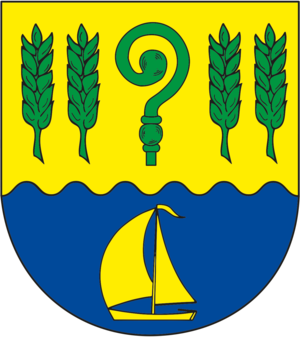
Ulsnæs
Coat of arms of Ulsnæs
Ulsnæs eller Ulsnis er en landsby og kommune beliggende midtvejs mellem Slesvig by og Kappel ved Sliens nordlige bred i Angel i Sydslesvig. Administrativt hører kommunen under Slesvig-Flensborg kreds i den nordtyske delstat Slesvig-Holsten. Kommunen samarbejder på administrativt plan med andre kommuner i omegnen i Sønder Brarup kommunefællesskab. Ulsnæs er sogneby i Ulsnæs Sogn. Sognet lå i Slis Herred, da området tilhørte Danmark.